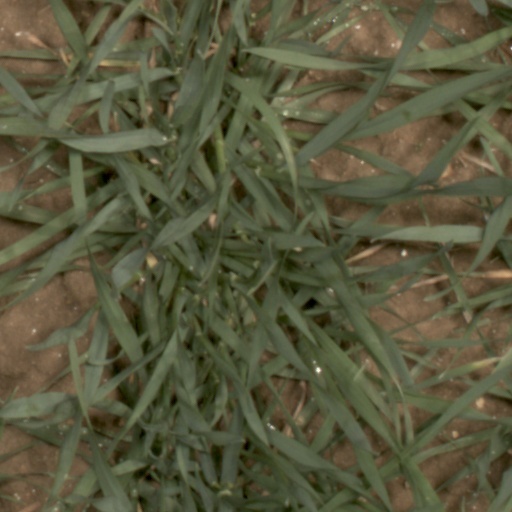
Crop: wheat